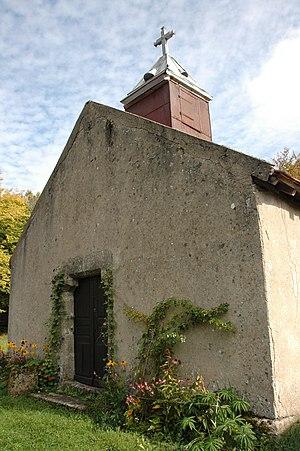
Chapelle faite édifiée en 1675 par Françoise de Rabutin-Chantal
Mesvres est une commune française située dans le département de Saône-et-Loire en région Bourgogne-Franche-Comté.
La chapelle Notre-Dame de la Certenue, du nom de l'éminence du même nom, est implantée sur le territoire de la commune de Mesvres.
Françoise de Rabutin-Chantal est née en 1599 au château de Bourbilly à Vic-de-Chassenay, morte le 4 décembre 1684. Comtesse de Toulongeon par son mariage avec Antoine II de Toulongeon, gouverneur de la citadelle de Pignerol, elle est la fille de Jeanne de Chantal, fondatrice de l'Ordre de la Visitation et une lévitation dite miraculeuse qui se produisit en son château de Toulongeon servit le procès en canonisation de celle-ci. Elle est chez les Rabutin la sœur de Celse-Bénigne de Rabutin, la tante de Madame de Sévigné et la belle-mère de Roger de Bussy-Rabutin, chez les Toulongeon la tante de Françoise-Madeleine de Chaugy.